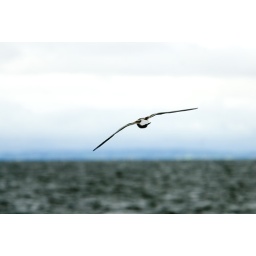
Just a shot of a bird over the water when i was taking day 202 in my photography challenge